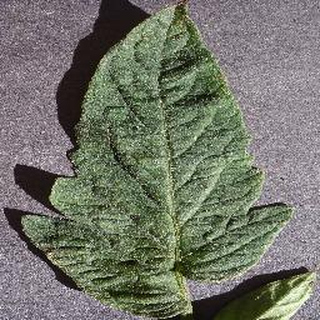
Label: healthy_tomato